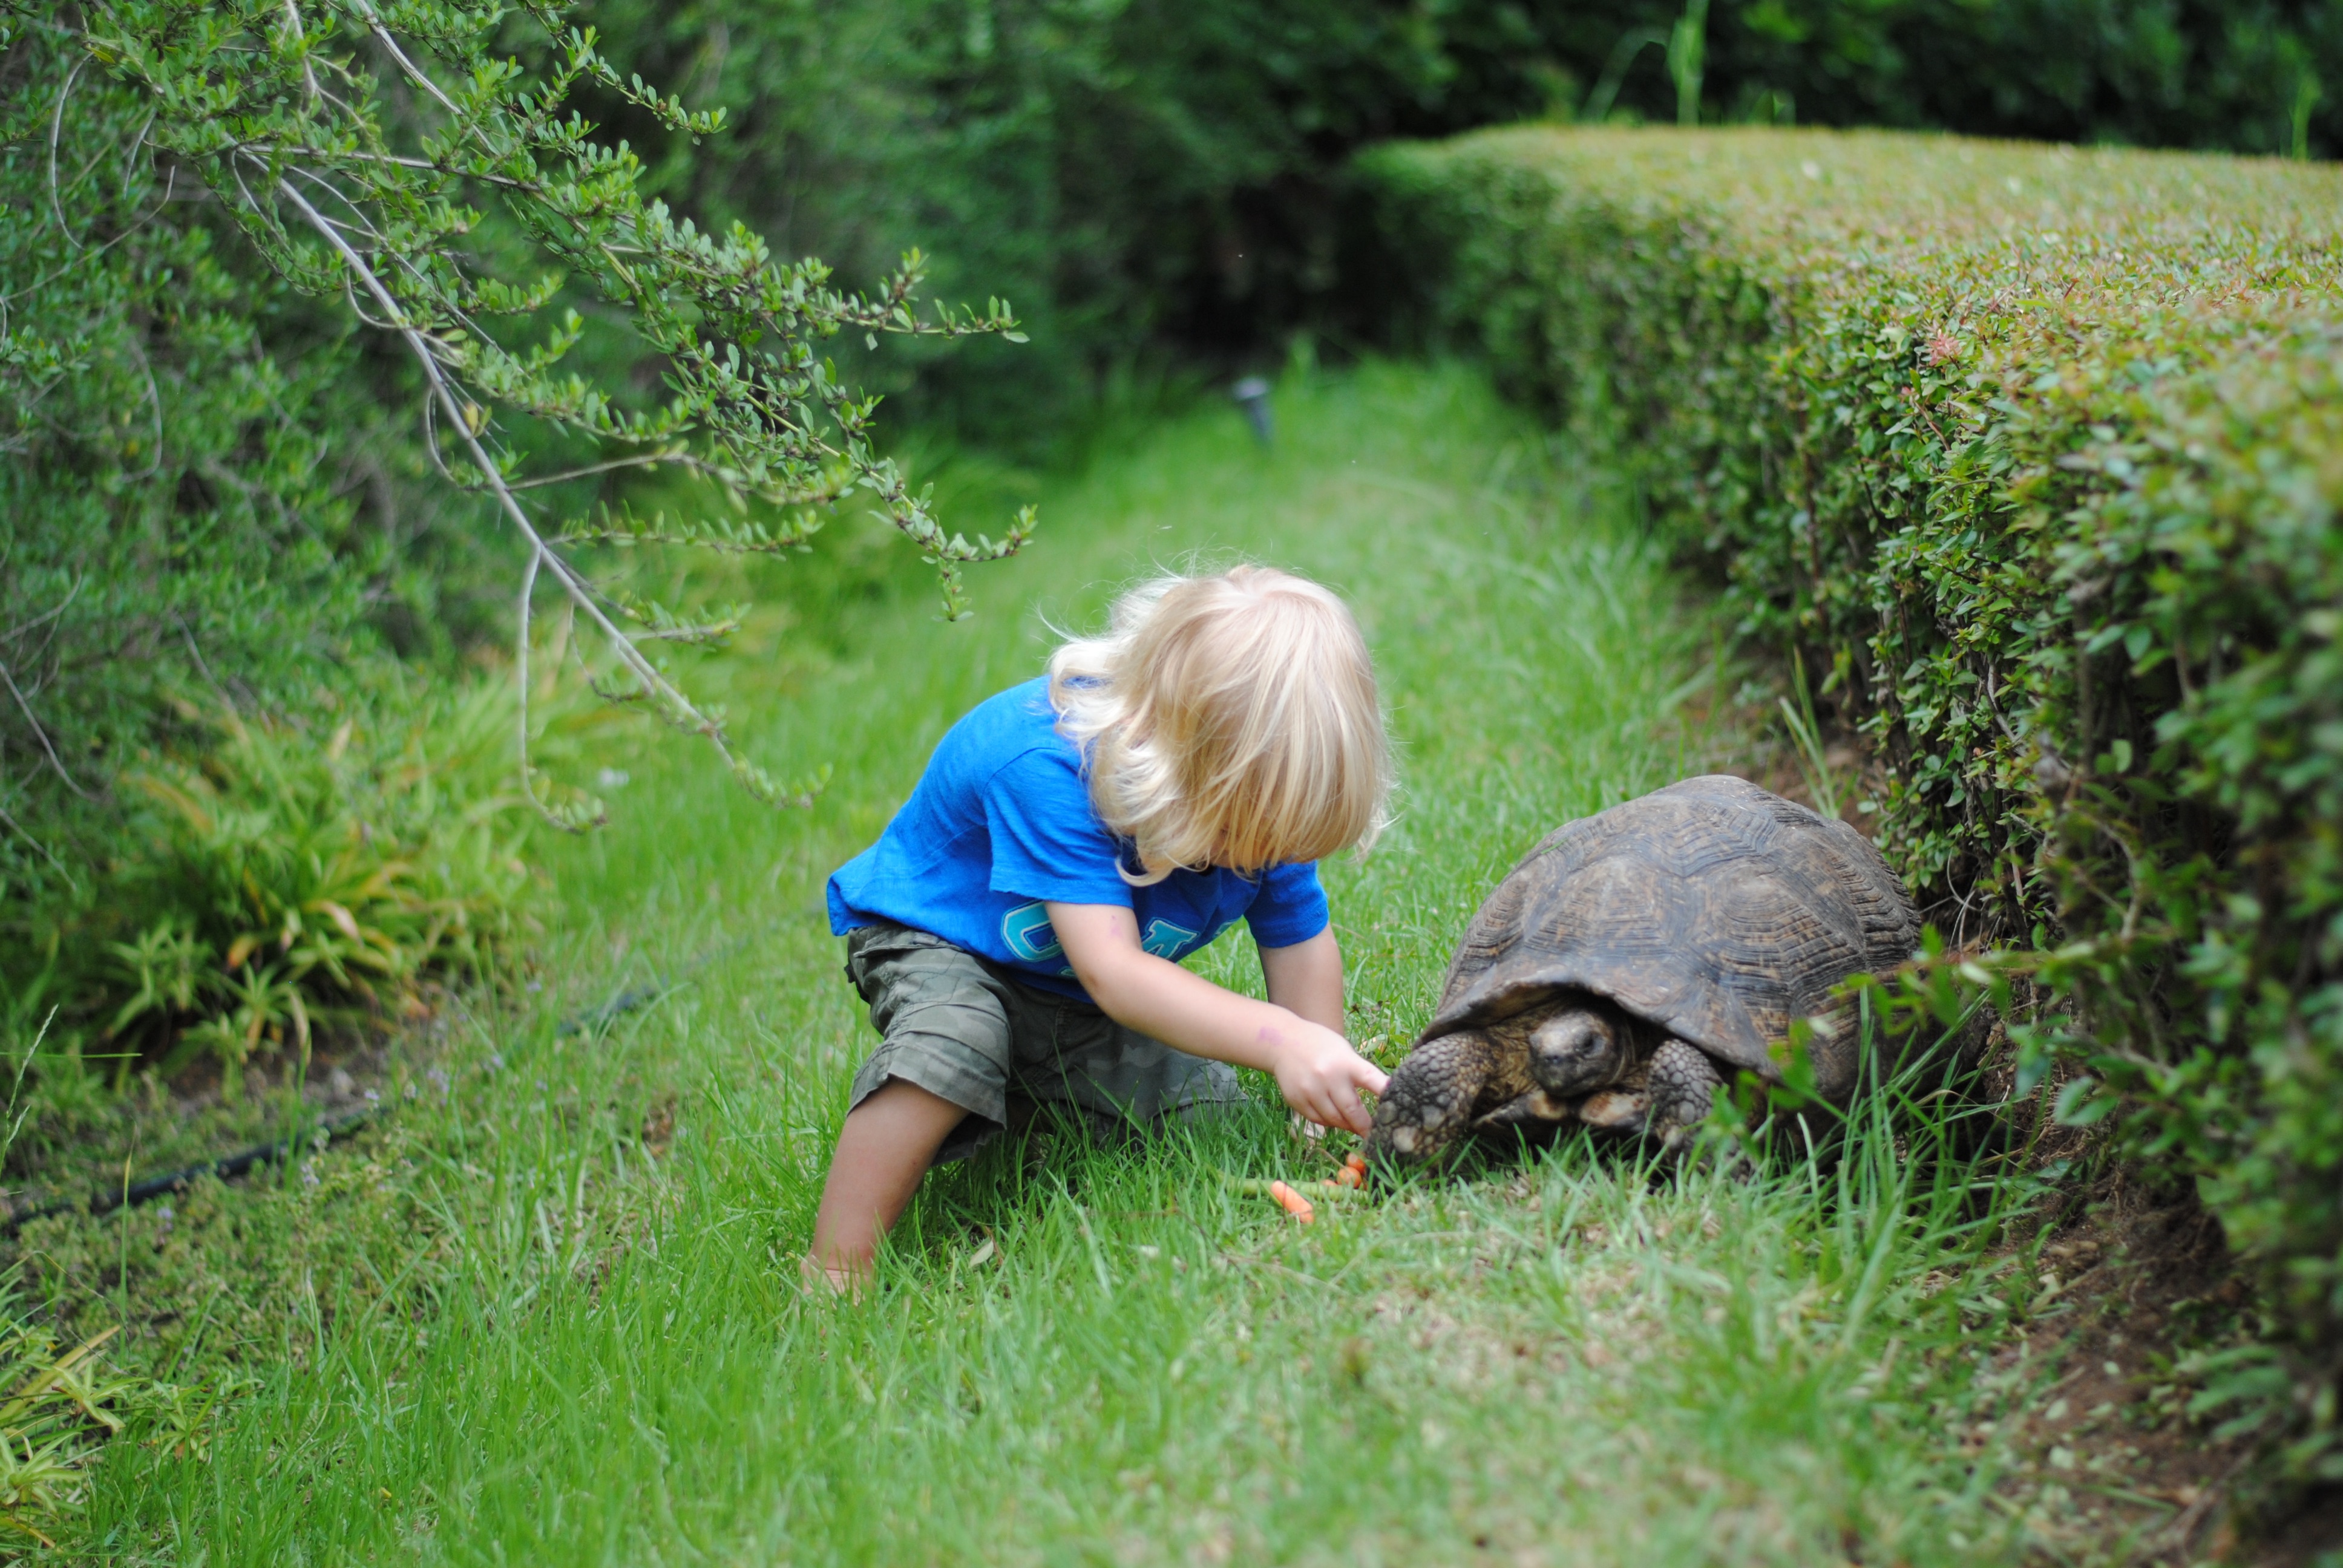
forest, grass, lawn, meadow, wildlife, woodland, habitat